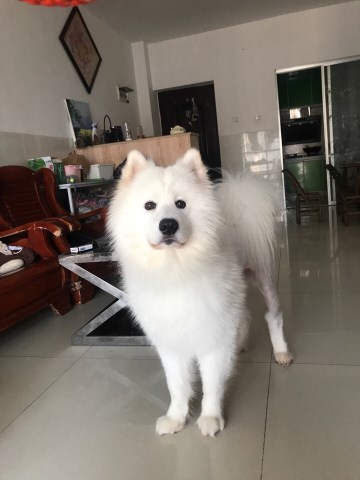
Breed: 2192-n000088-Samoyed